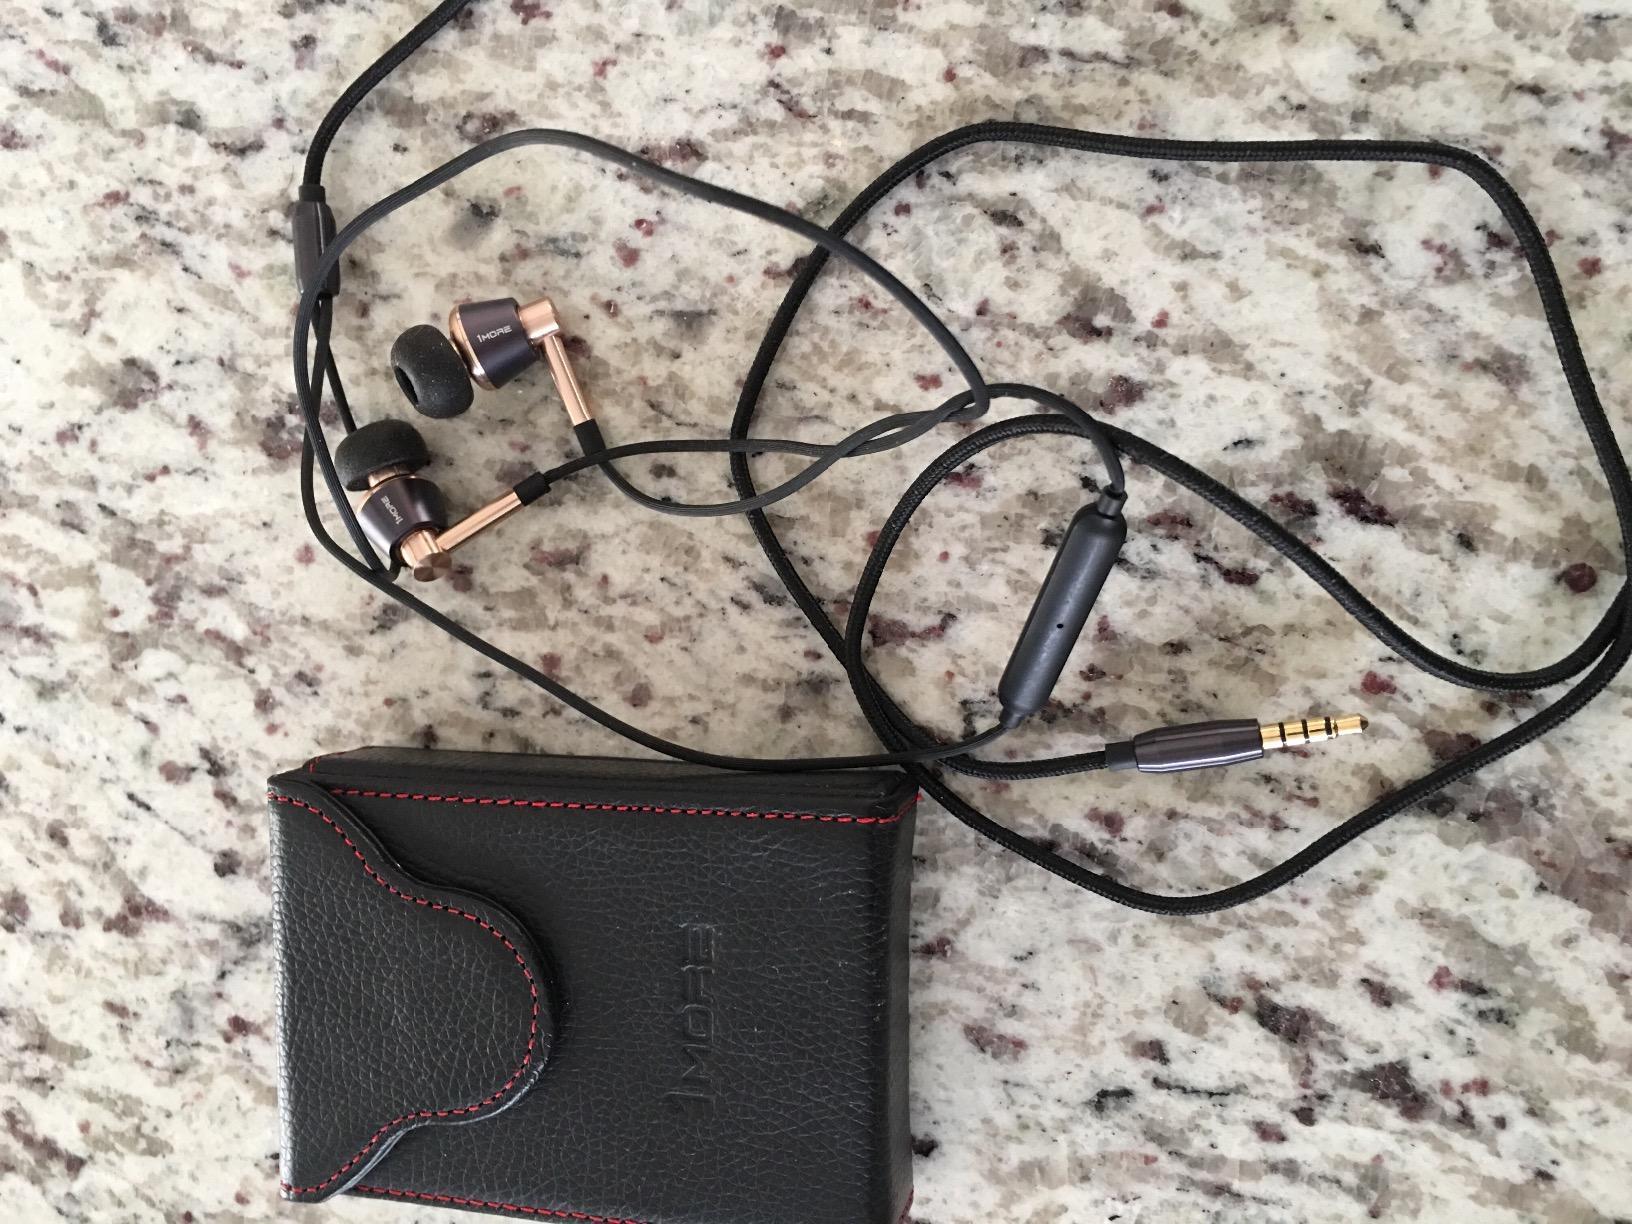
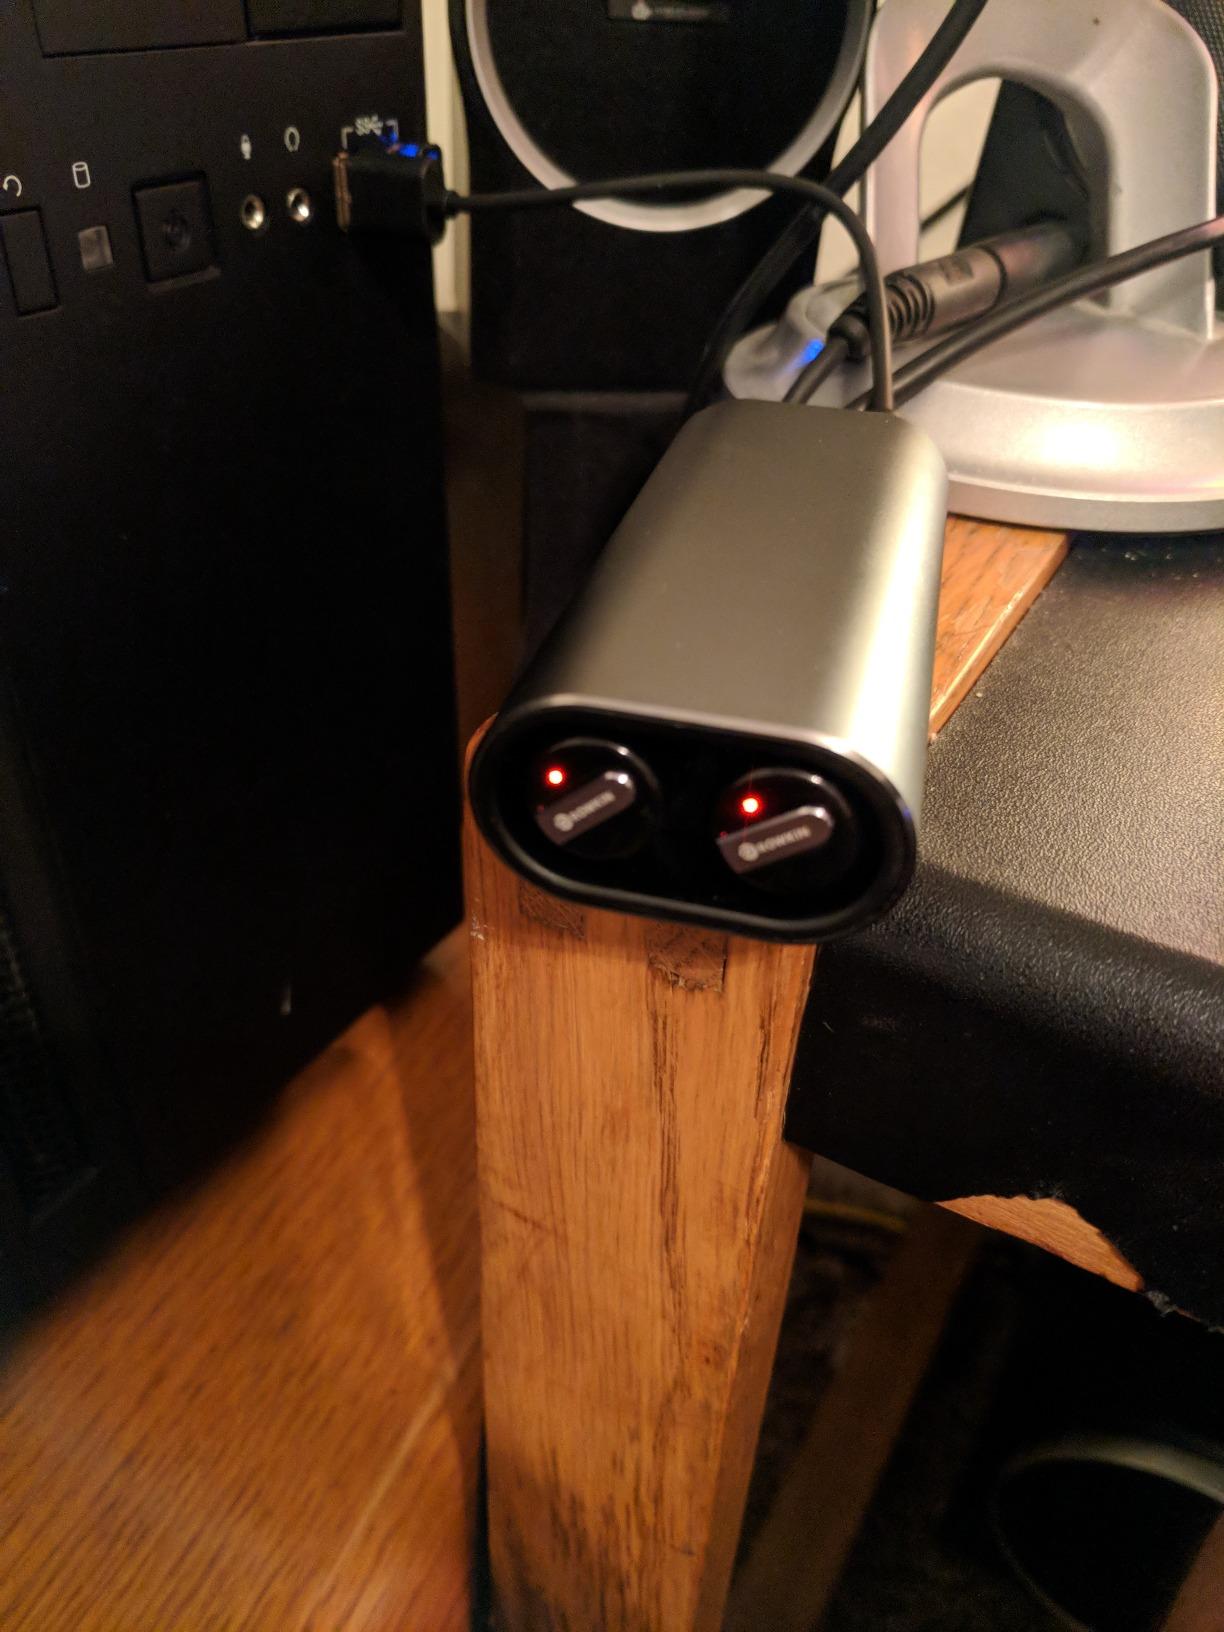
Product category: headphones
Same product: no